RV Cefas Endeavour

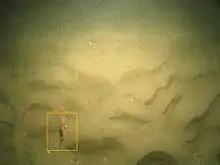
A striped red mullet ("Mullus surmuletus") in the English Channel taken using imaging equipment aboard "Cefas Endeavour"

Since 2003 "Cefas Endeavour" has been the only research vessel operated by Cefas. She is used primarily for fisheries surveys, but also to carry out initial assessments of Marine Conservation Zones under the Marine and Coastal Access Act 2009 and Special Areas of Conservation in UK territorial waters. RV "Cefas Endeavour" is currently used to service offshore meteorological buoys, to deploy autonomous gliders and wave-riders. She participates in the Quarter 3 (August/September) – North Sea International Bottom Trawl Survey (IBTS), a commitment under the International Council for the Exploration of the Sea (ICES).